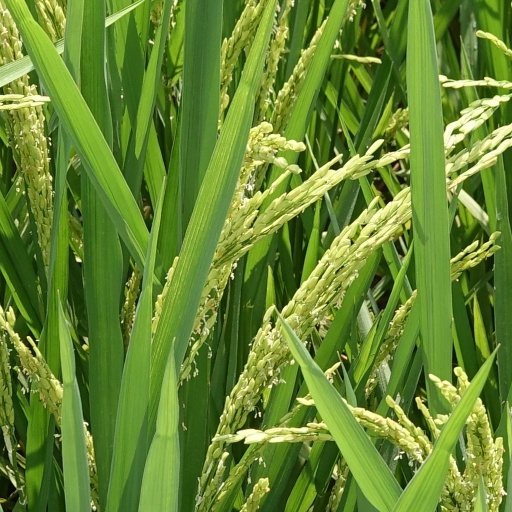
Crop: rice